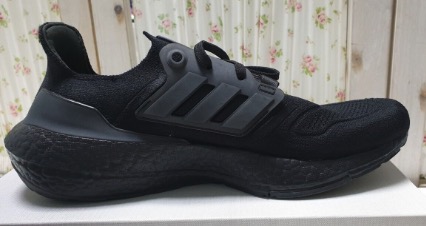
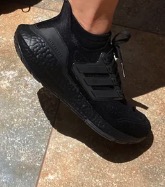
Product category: misc
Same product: yes